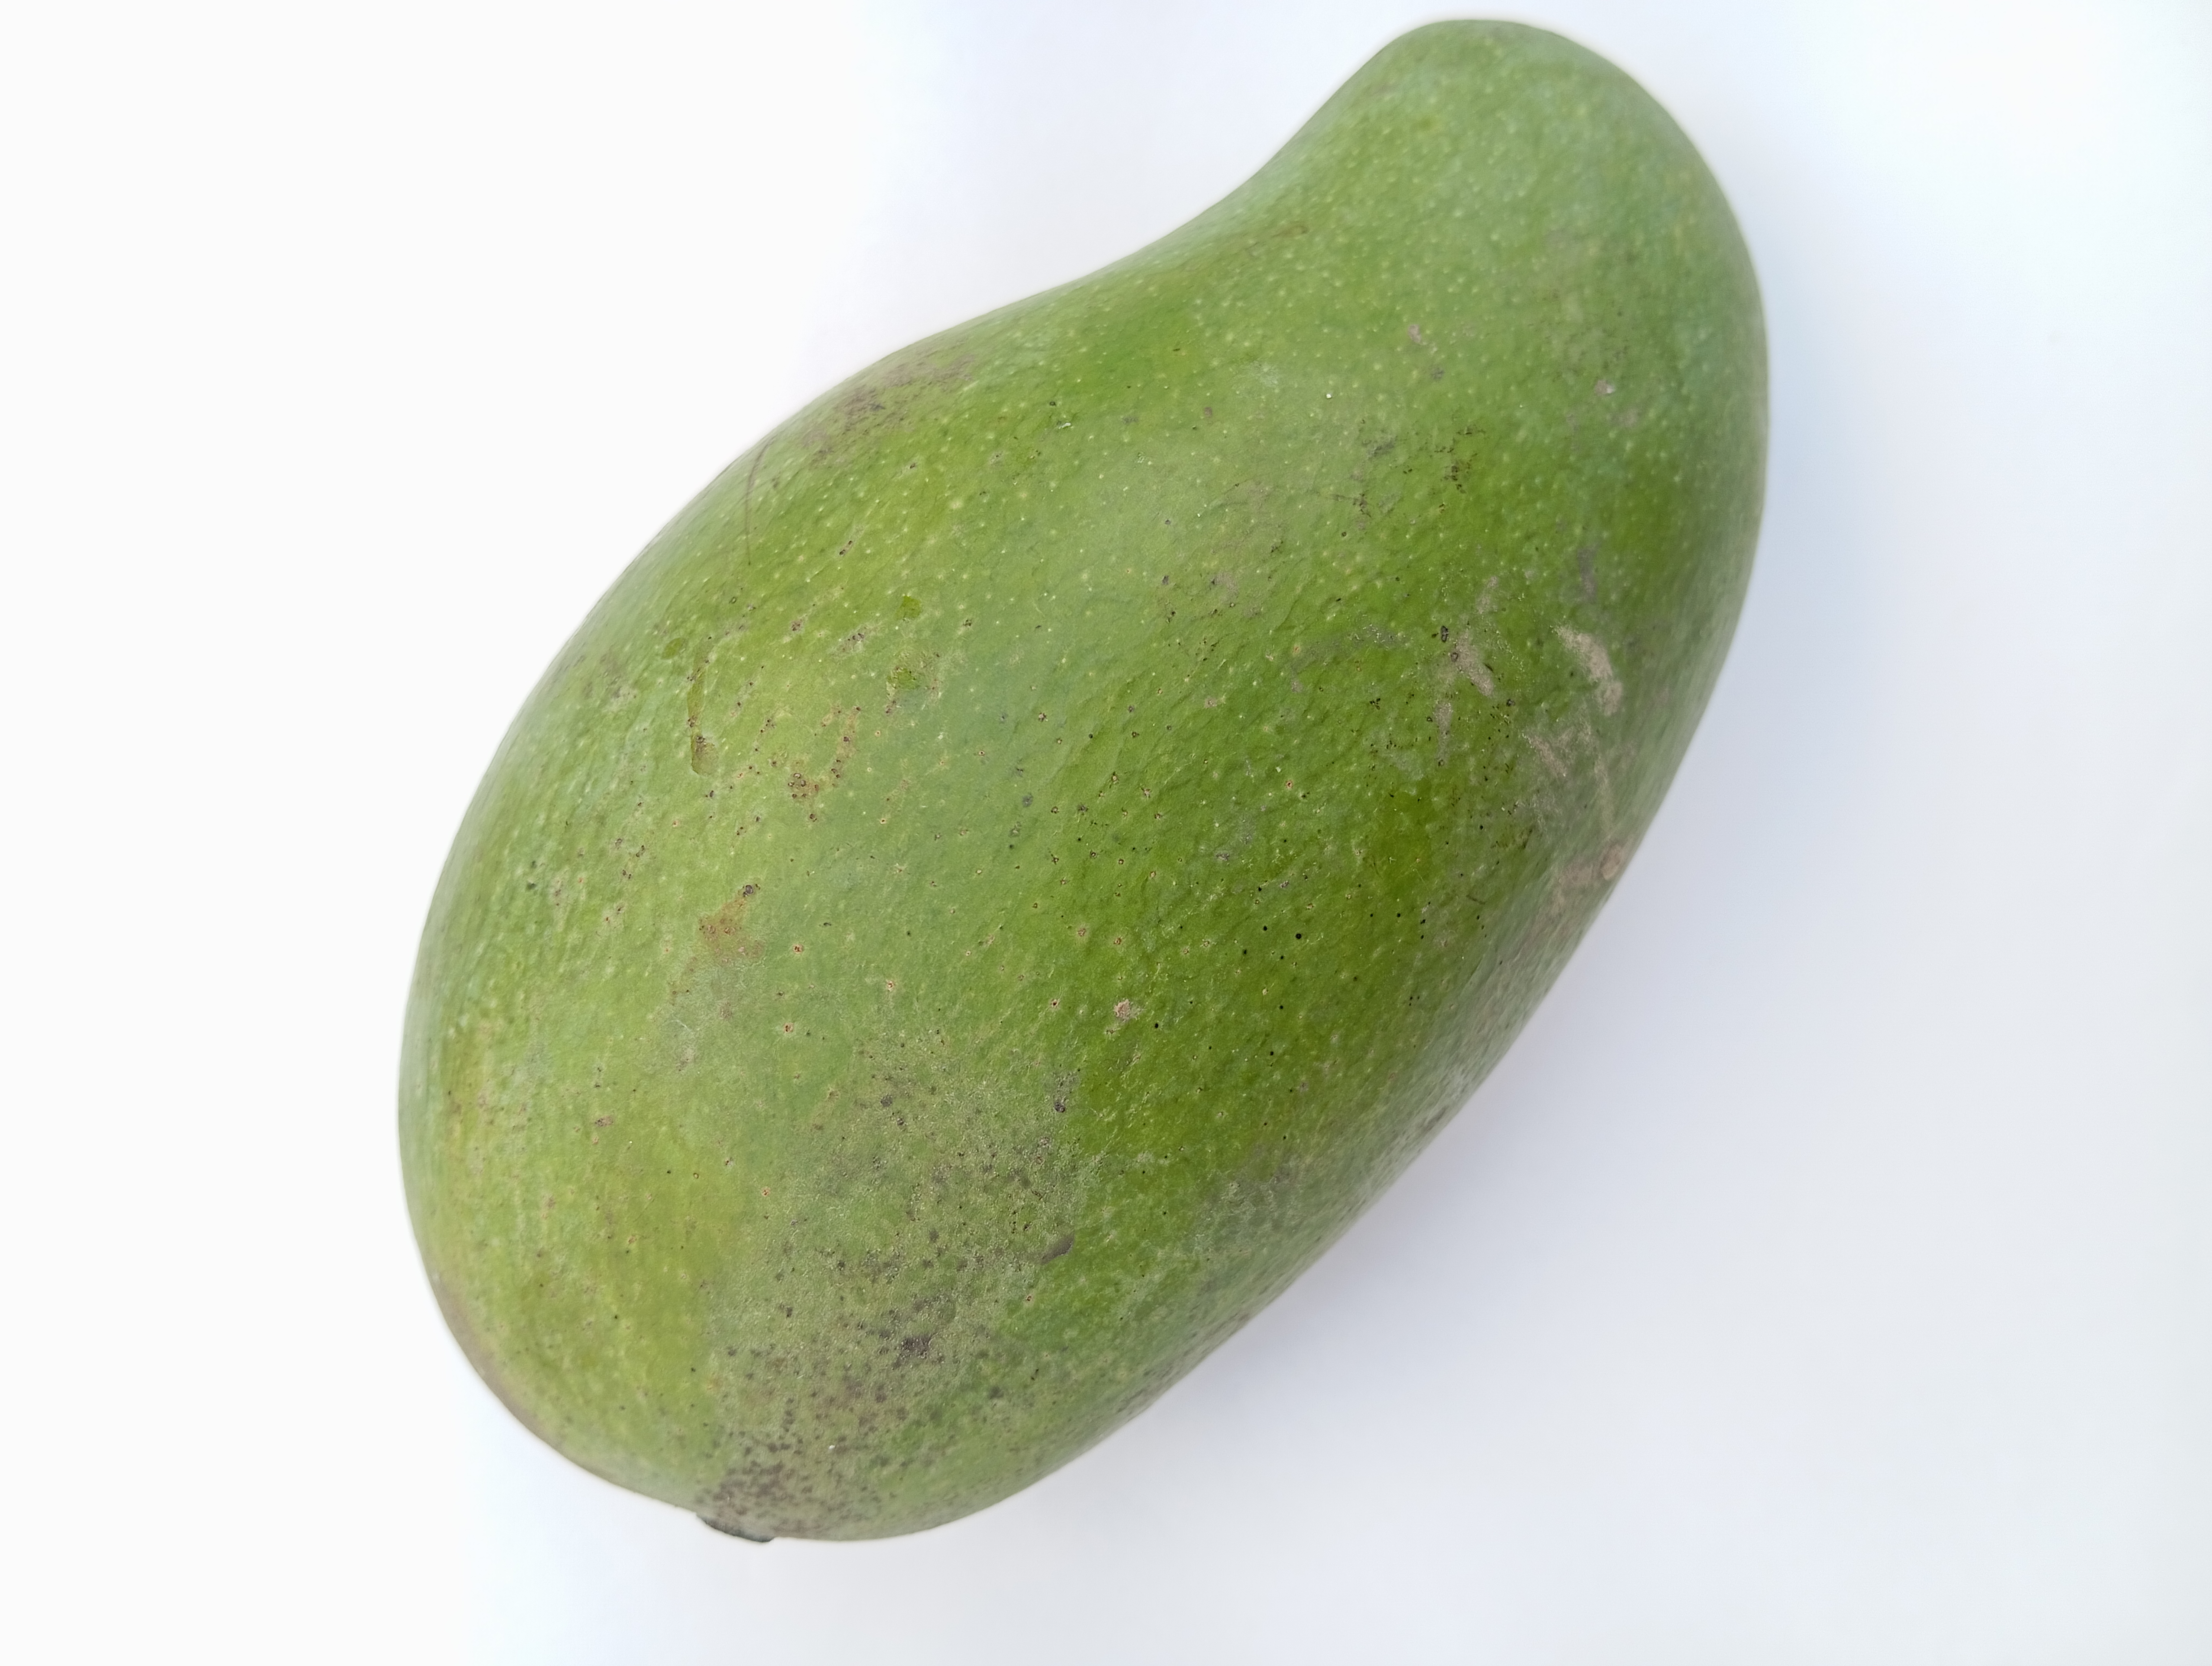
Mango variety: Amrapali